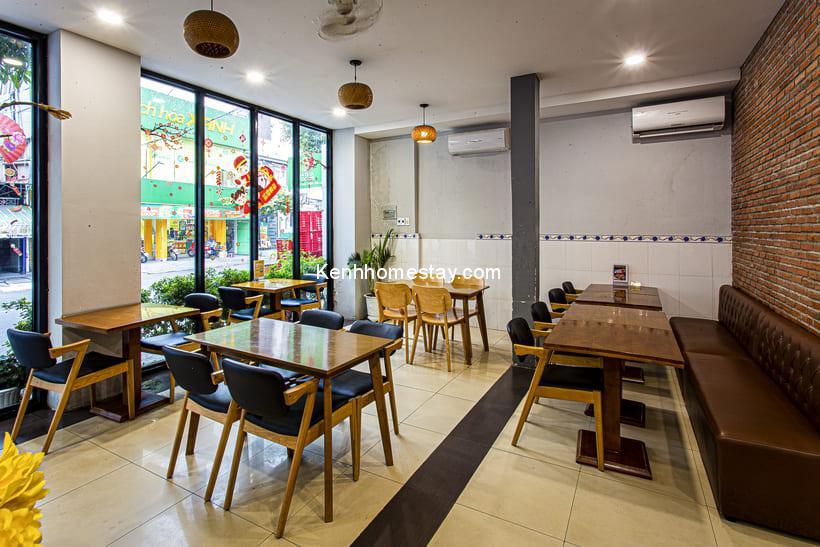
có nhiều bộ bàn ghế xuất hiện bên trong căn phòng